List of palms native to the Caribbean

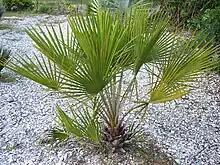
"Copernicia glabrescens"

"Copernicia" is a moderately large genus of spiny, fan palms found in the Caribbean and South America. The Caribbean species are all Greater Antillean endemics; two species are restricted to Hispaniola, while the others are restricted to Cuba. Three species are absent from the insular Caribbean: "C. alba" and "C. prunifera", which are found in South America away from the Caribbean, and "C. tectorum" which is found in northern Venezuela and along the Caribbean coast of Colombia.